1989 Football League Third Division play-off final

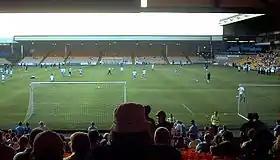
Vale Park pictured in July 2006

The 1989 Football League Third Division play-off final was a two-legged football match played on 31 May and 3 June 1989, between Port Vale and Bristol Rovers to determine the third and final team to gain promotion from the Third Division to the Second Division. The top two teams of the 1988–89 Football League Third Division season gained automatic promotion to the Second Division, while those placed from third to sixth place in the table took part in play-offs; the winners of these semi-finals competed for the final place for the 1989–90 season in the Second Division. From 1990 onwards, play-off finals would be one-legged affairs decided at Wembley Stadium or an appropriate neutral stadium.